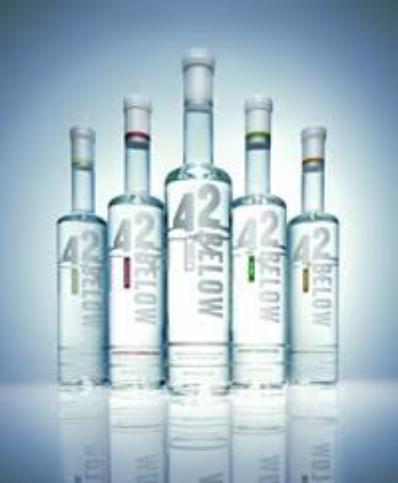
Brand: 42 Below
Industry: Food